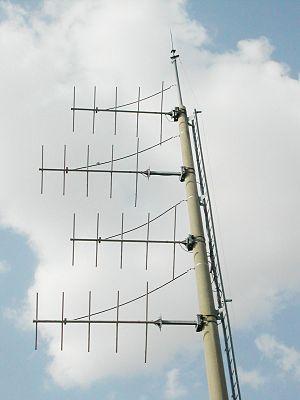
Antenne de réseau isofréquence synchrone. Prise à l'appareil numérique, sur une aire d'autoroute (près de Chartres).
Un réseau isofréquence synchrone est un réseau radiophonique émettant en modulation de fréquence et organisé de façon linéaire afin de permettre une émission sans changement de fréquence sur plusieurs centaines de kilomètres.